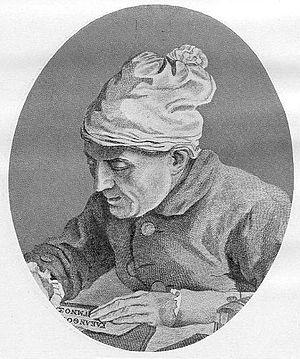
Richard François Philippe Brunck, né à Strasbourg le 30 décembre 1729 et mort dans la même ville le 12 juin 1803, est un helléniste et traducteur français.